Abraham Louis Levin

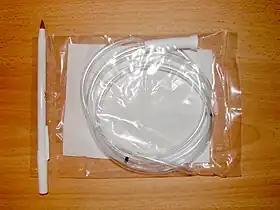
Nasogastric tube (Levin type)

Abraham Louis Levin (December 16, 1880 – September 15, 1940) was an American physician and the inventor of the Levin Tube, which is still widely used for duodenal drainage after surgery and for management of trauma patients. This procedure is known as nasogastric intubation.